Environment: real
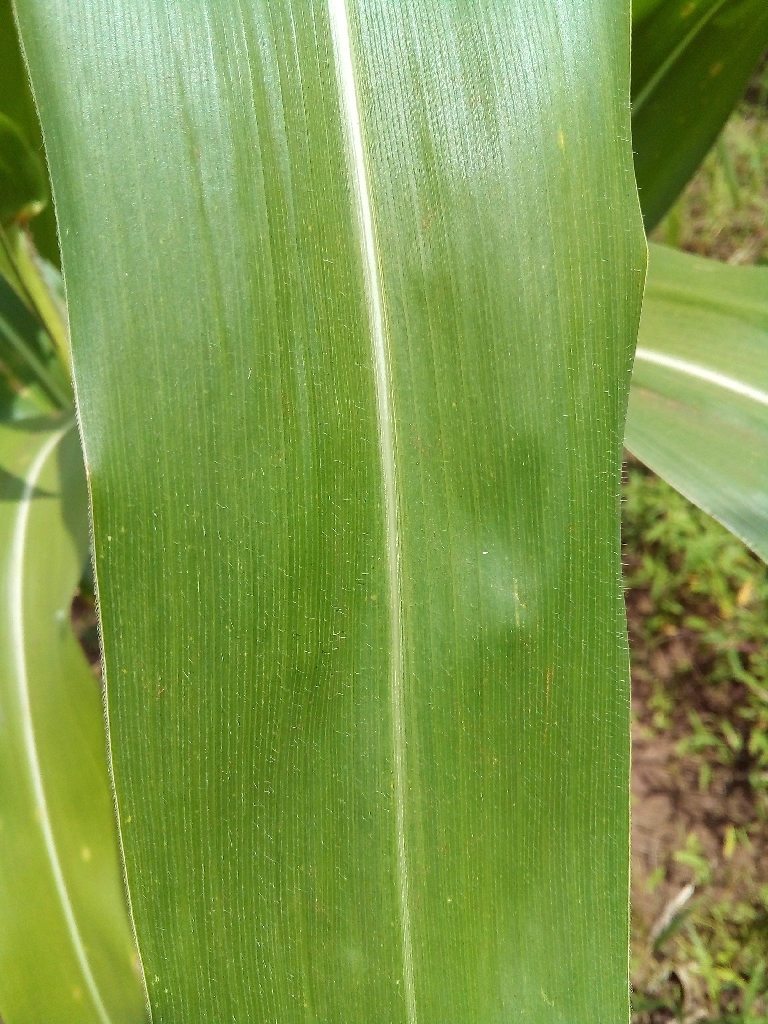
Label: healthy